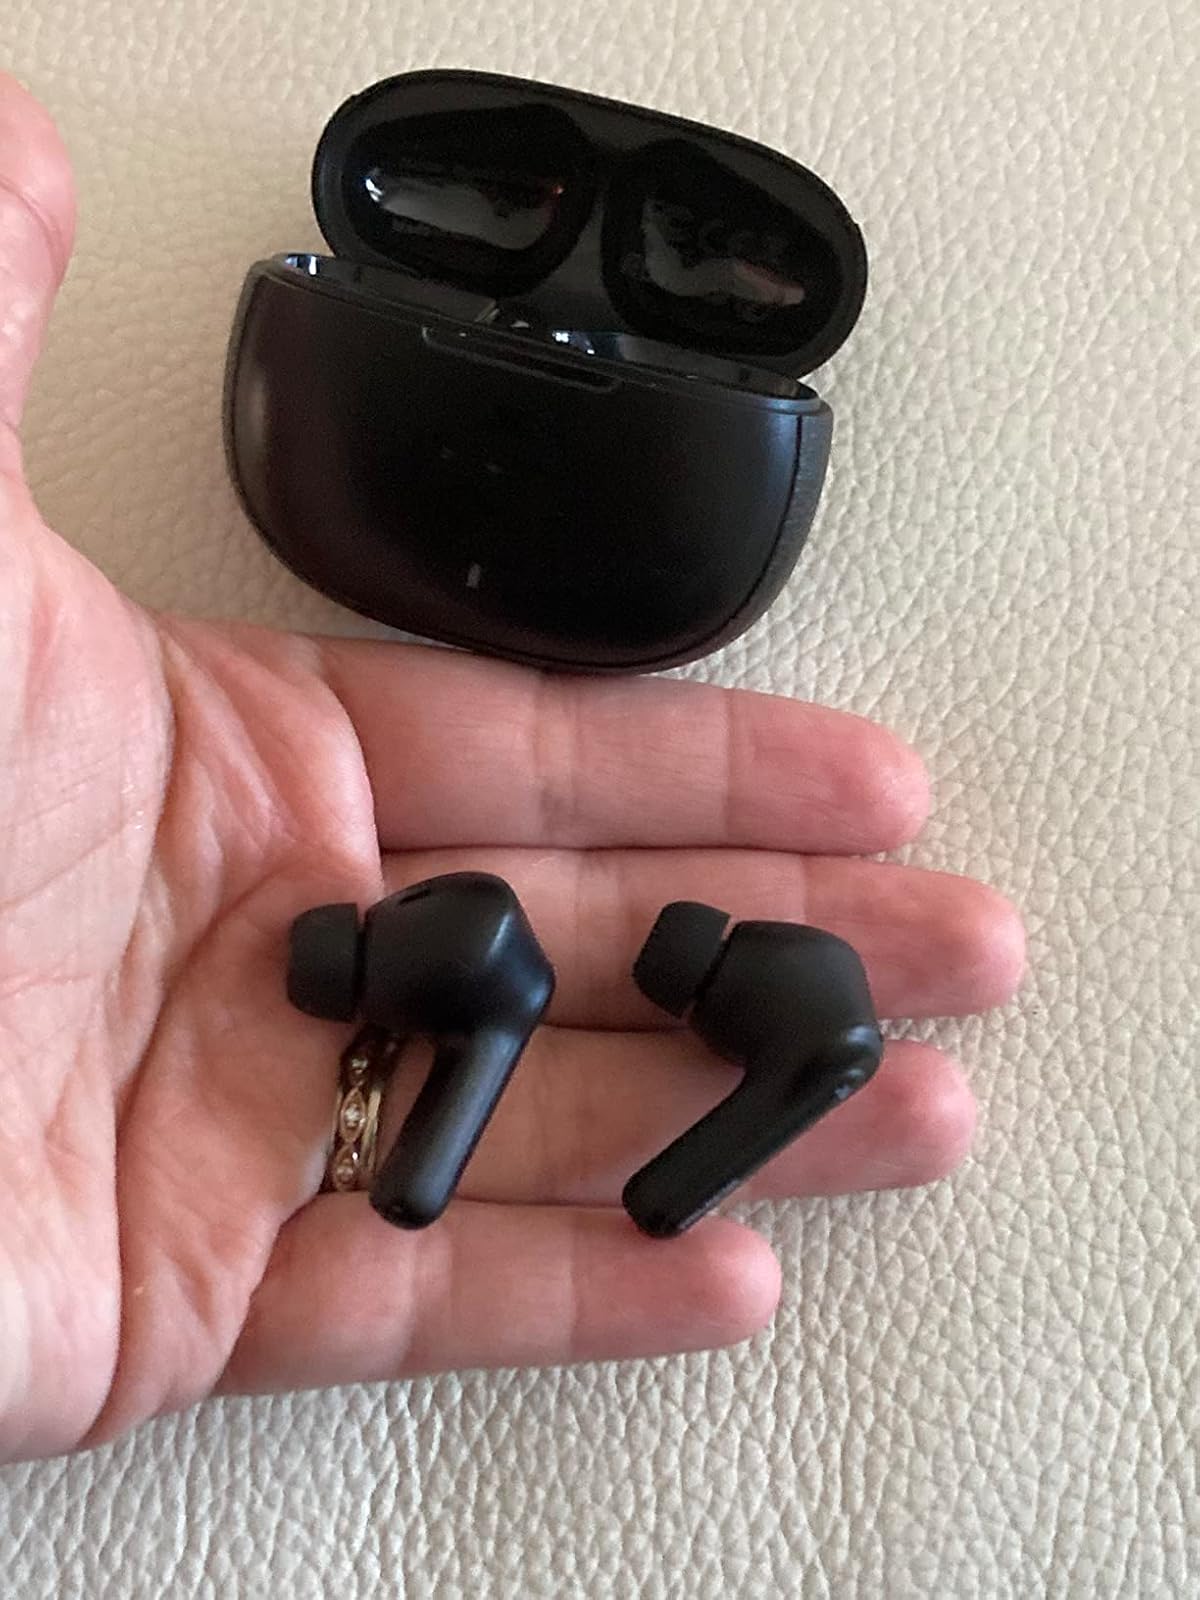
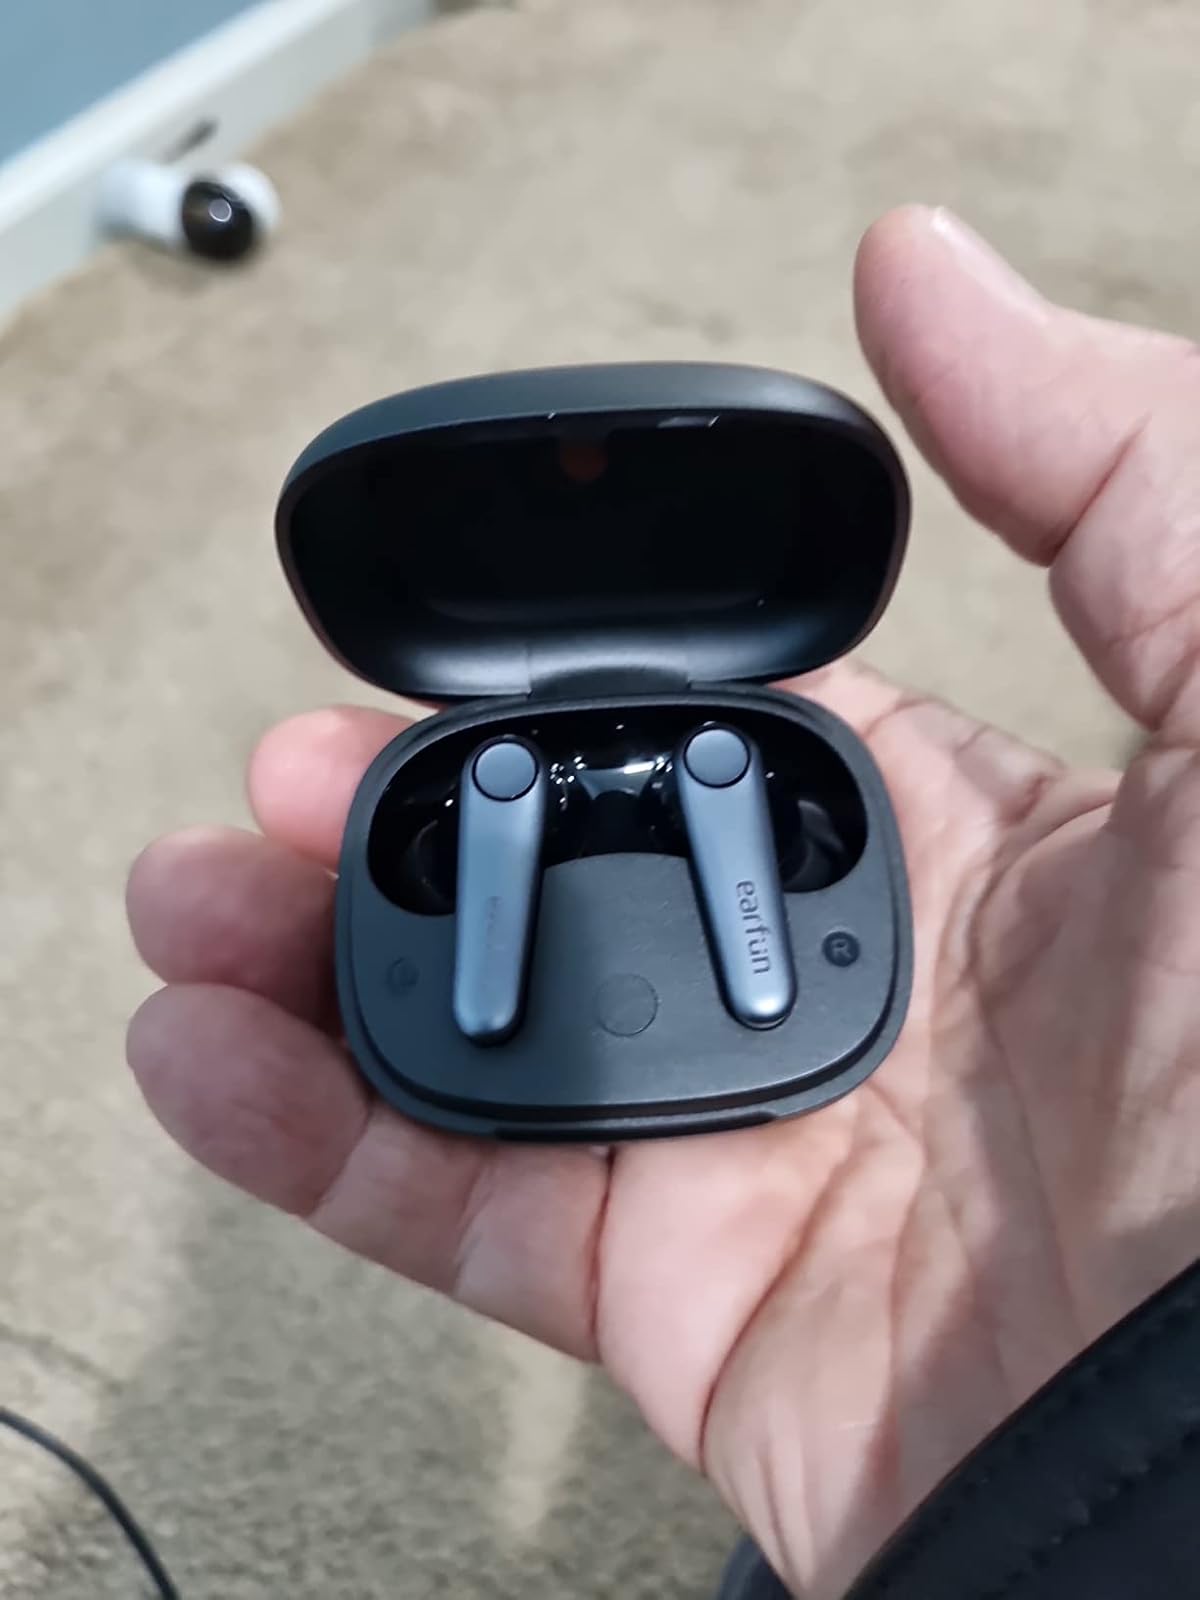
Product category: earbuds
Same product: no